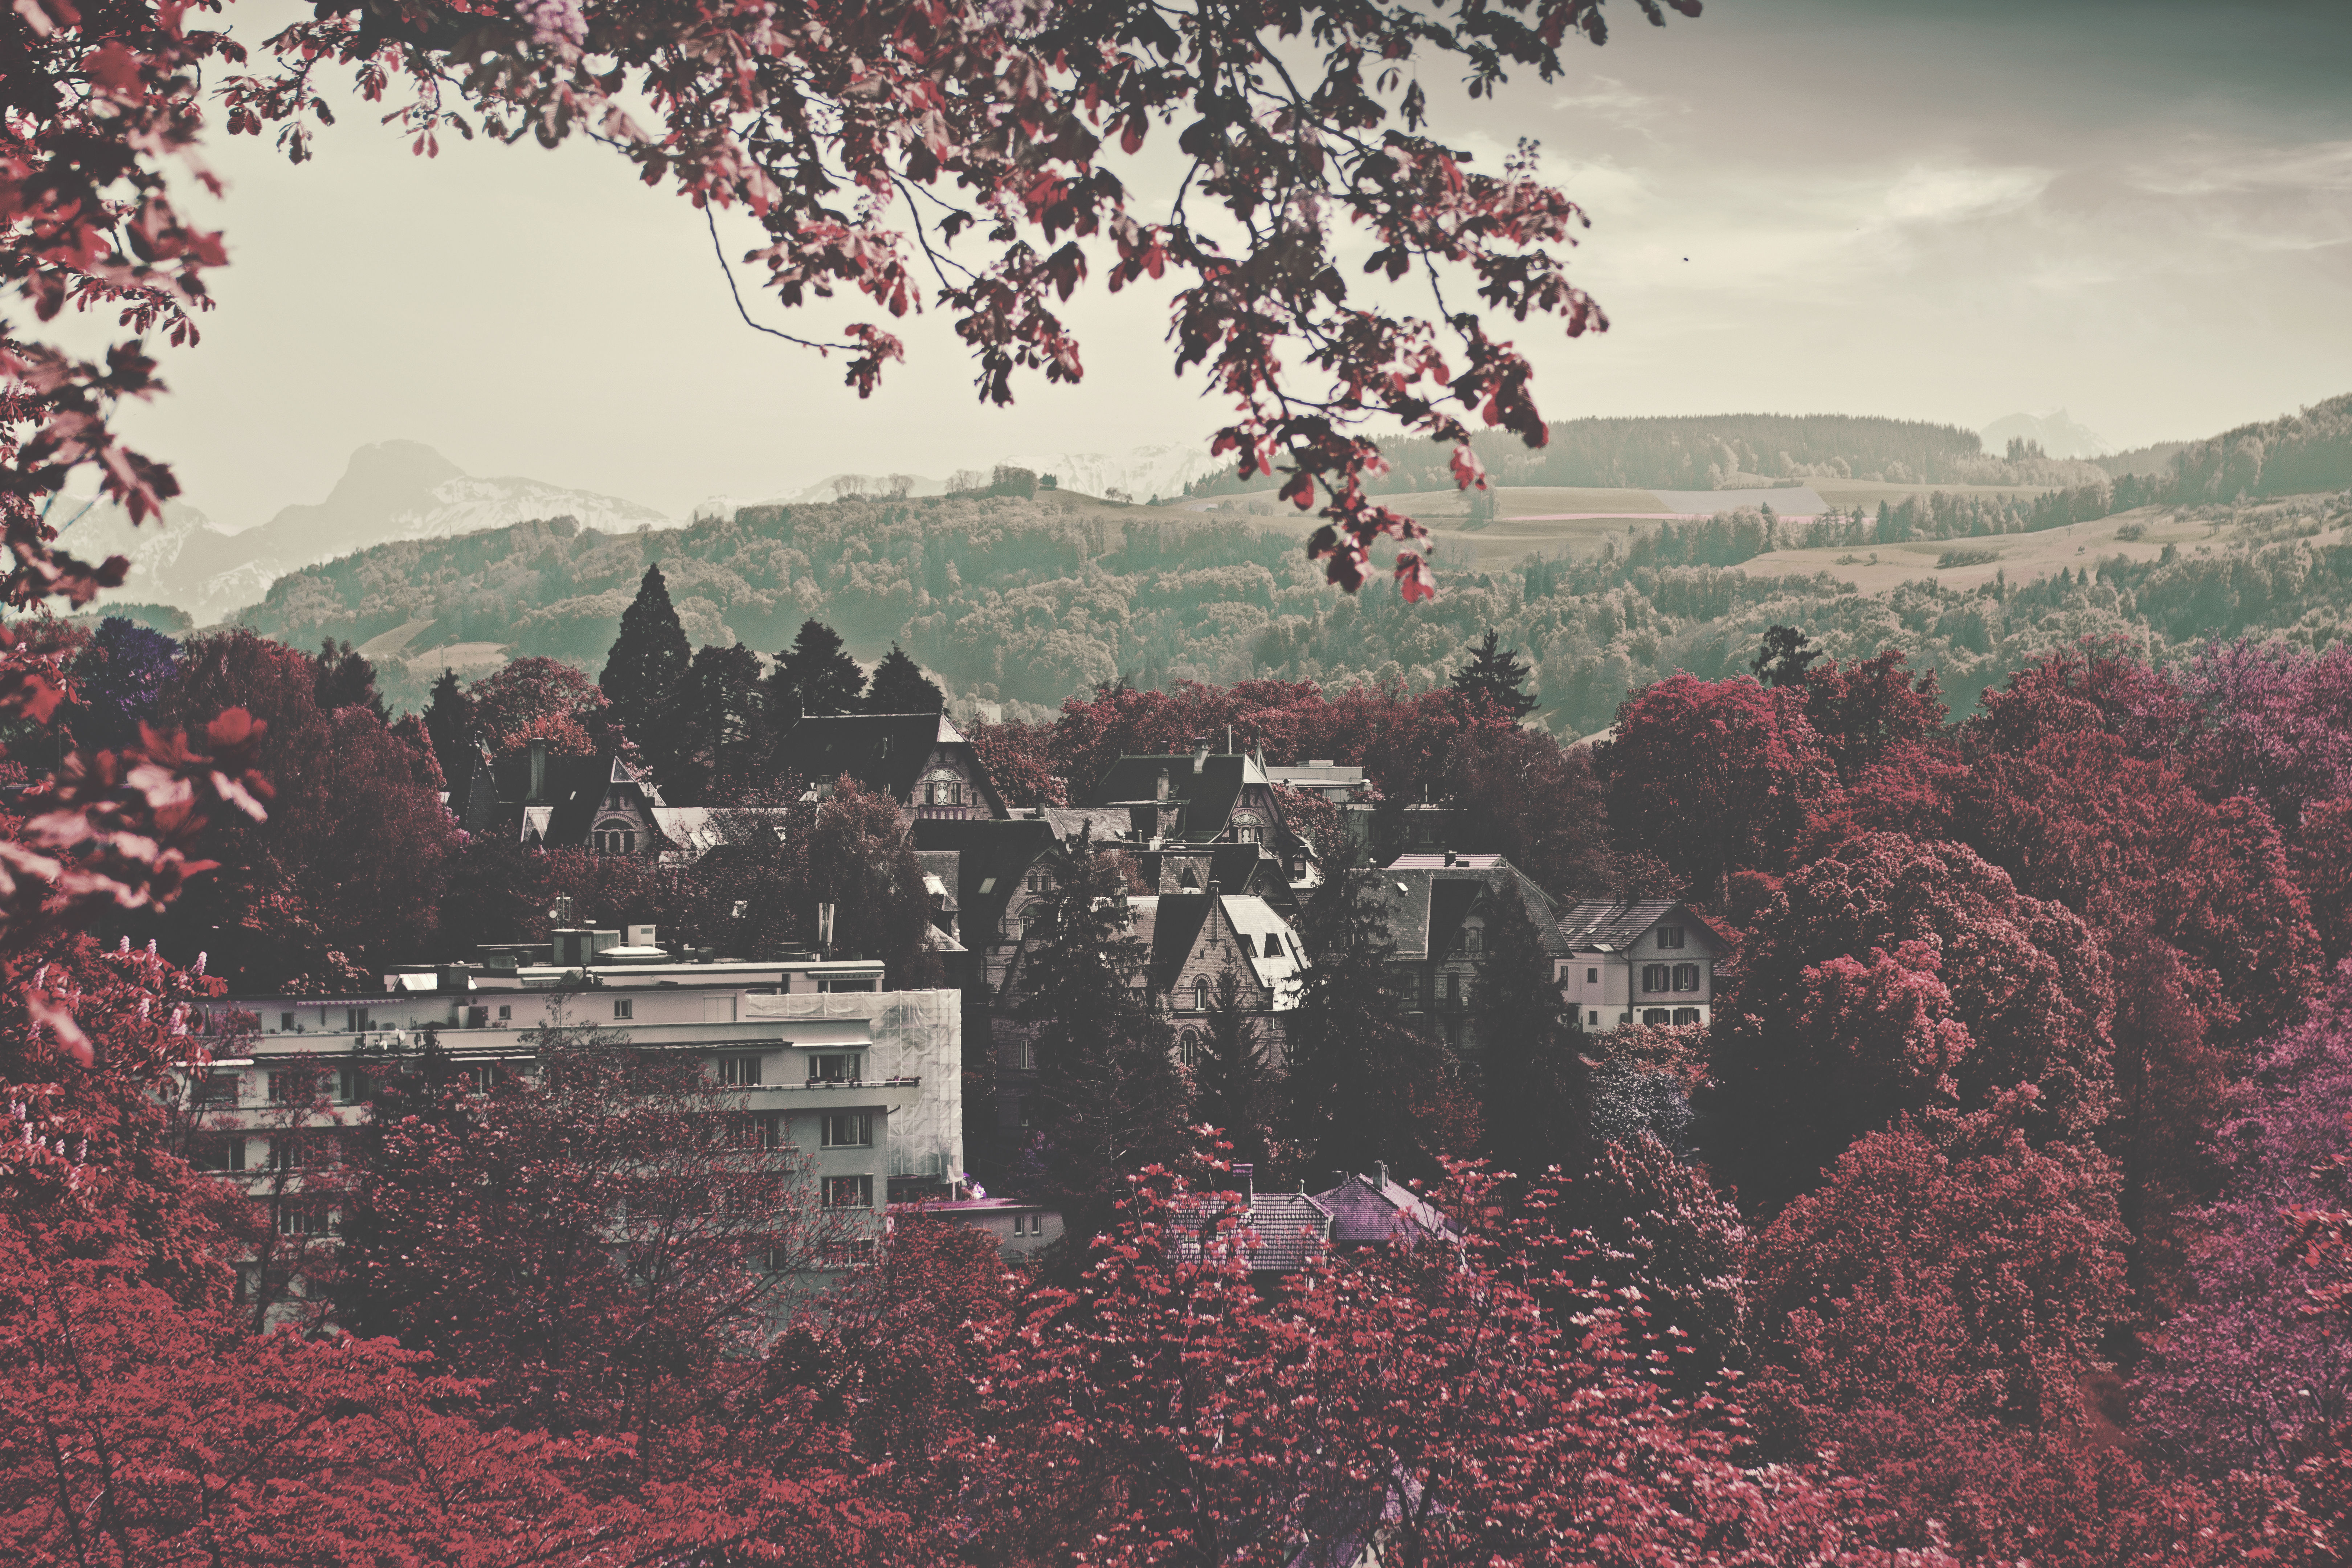
landscape, tree, nature, blossom, mountain, architecture, plant, house, morning, leaf, fall, flower, town, view, building, city, travel, foliage, red, sight, scenic, color, autumn, scenery, tourism, season, cherry blossom, bern, trees, outdoors, colour, woods, hills, buildings, daylight, switzerland, space travel, woody plant